John D'Acquisto

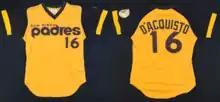
San Diego Padres 1978 #16 John D'Acquisto alternate jersey

D'Acquisto was traded, along with Pat Scanlon, from the Cardinals to the San Diego Padres for Butch Metzger on May 17, 1977. In 1978, he was switched to the bullpen (4–3, 10 saves, 2.13 ERA in 45 appearances). In 1979, D'Acquisto was put back into the rotation and had 51 appearances, with a 9–13 record with 134 innings pitched and struck out 97 batters.